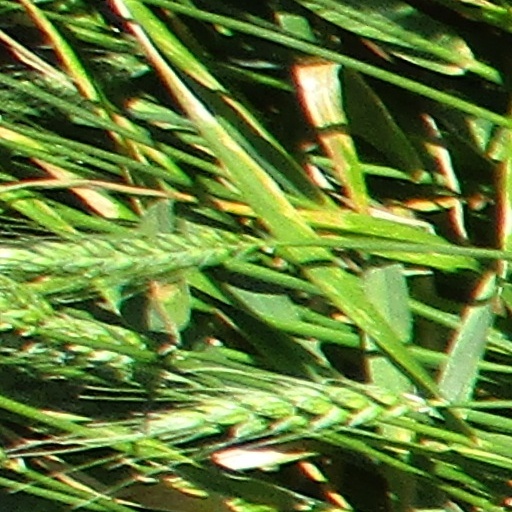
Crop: wheat